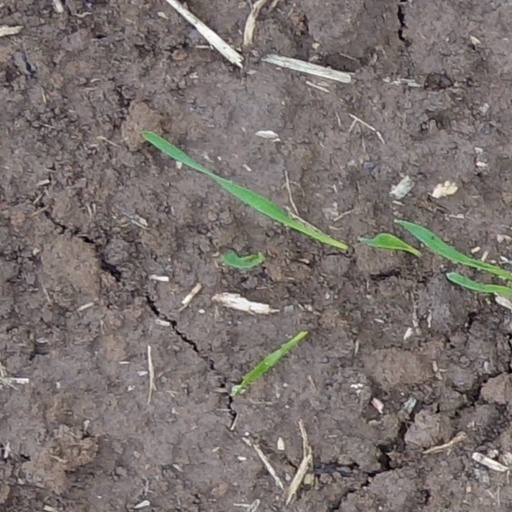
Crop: wheat